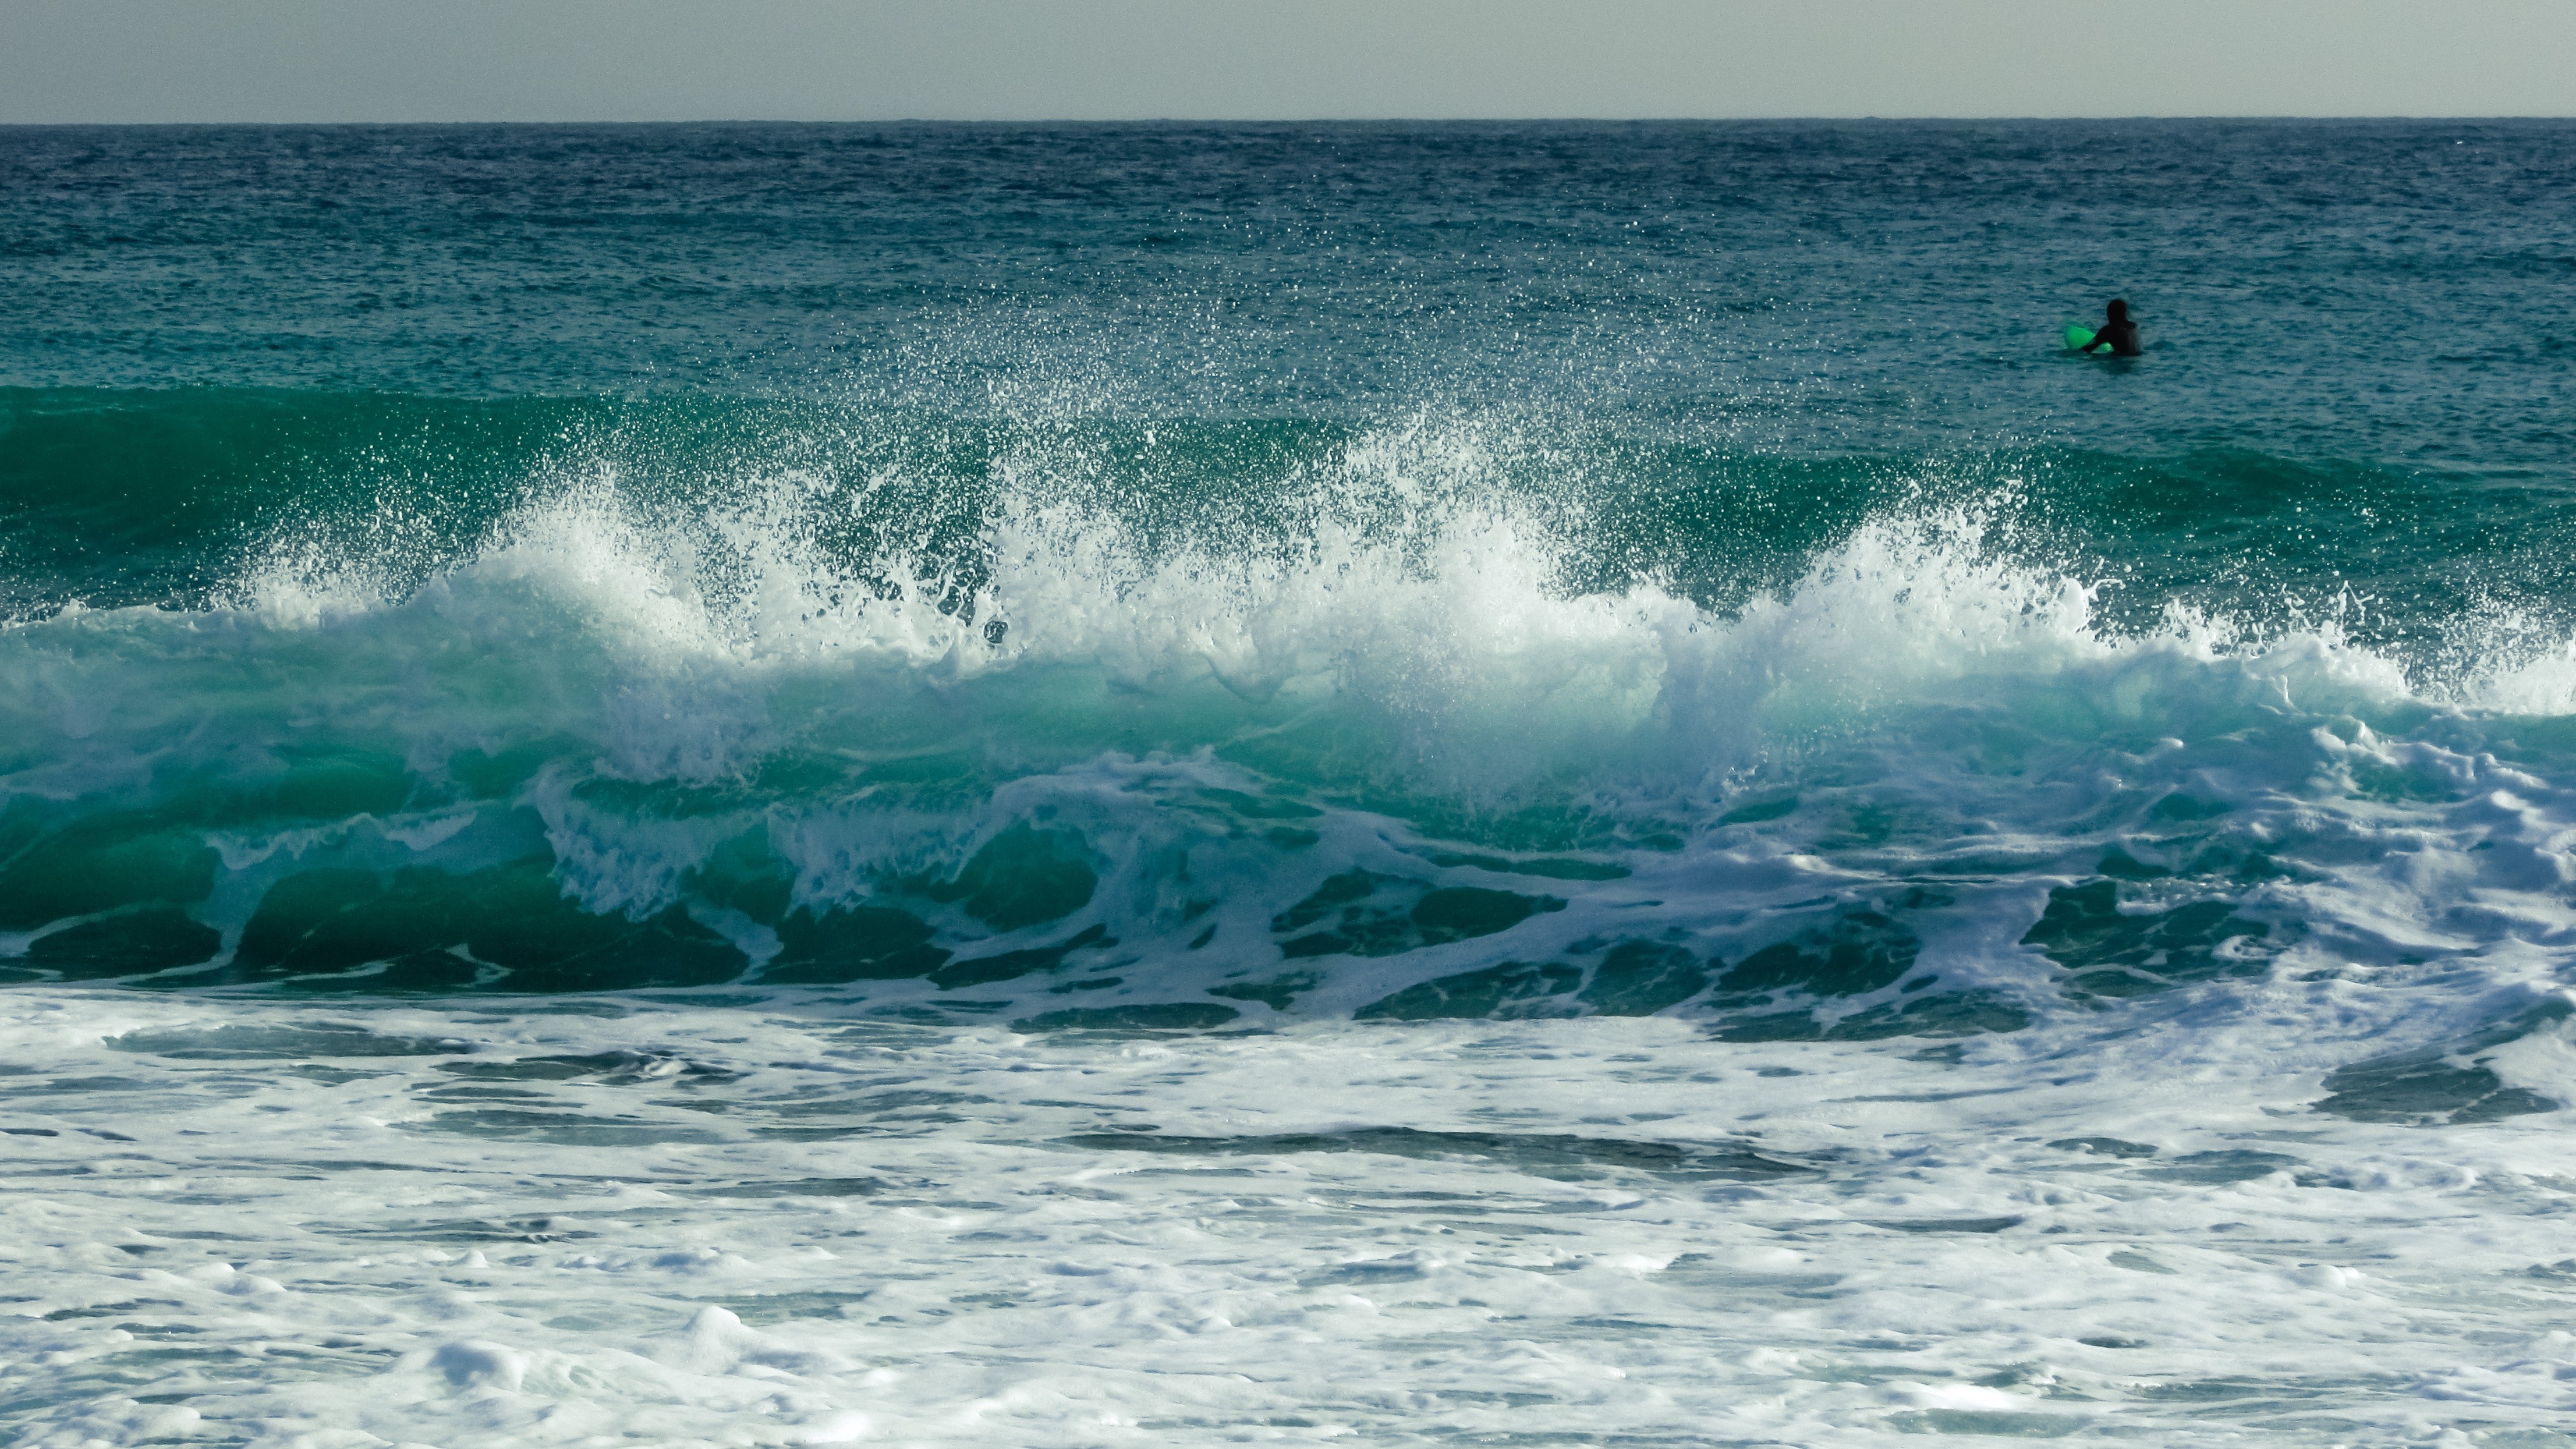
beach, sea, coast, water, nature, ocean, horizon, liquid, shore, wave, wind, motion, foam, surfing, splash, spray, surfboard, blue, body of water, energy, power, sports, spectacular, smashing, water sport, wind wave, boardsport, surfing equipment and supplies, surface water sports, bodyboarding